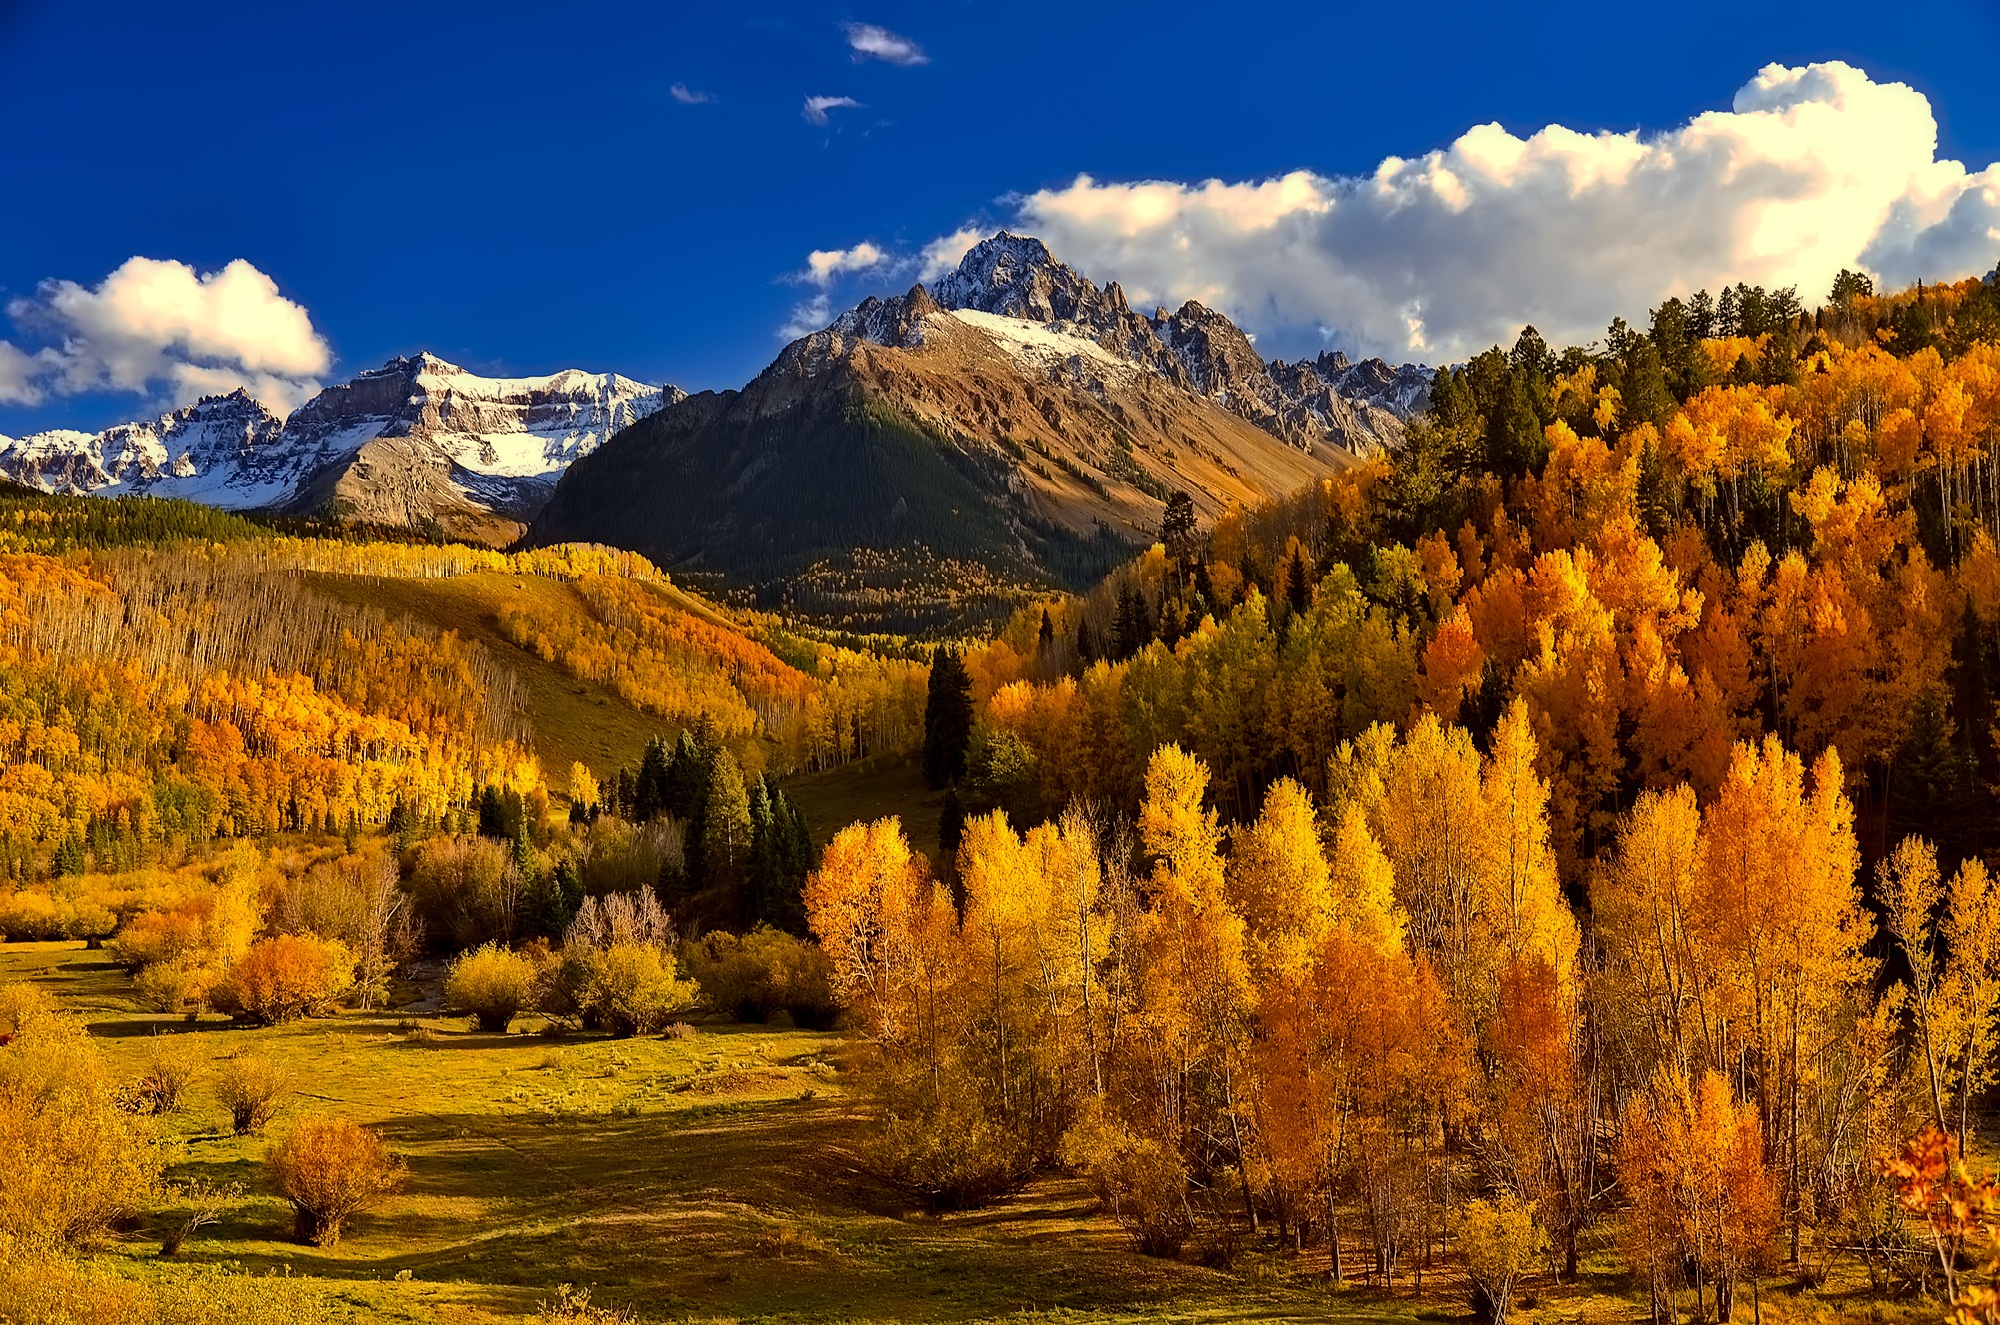
autumn, trees, mountain, nature, landscape, natural landscape, Larix lyalliiSubalpine Larch, mountainous landforms, tree, wilderness, sky, mountain range, natural environment, larch, leaf, biome, alps, national park, conifer, woody plant, hill, cloud, ecoregion, American larch, pine family, highland, plant, tundra, valley, grassland, reflection, forest, temperate broadleaf and mixed forest, mount scenery, plain, sunlight, meadow, fell, plateau, massif, deciduous, ridge